Mulberry Hill (Langwarrin South, Victoria)

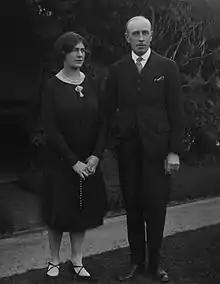
Joan and Daryl Lindsay

Mulberry Hill is a heritage-listed home in Langwarrin South, Victoria, Australia. It was the home of the writer Joan Lindsay and her husband Sir Daryl Lindsay from 1926 to 1984. Joan Lindsay left the house to the National Trust when she died. It is still owned by the National Trust and is open to the public. It is also heritage-listed at the federal and state level.